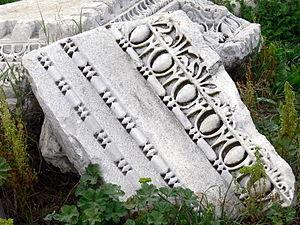
Un ove est un motif ornemental en forme d'œuf qui orne une corniche ou une moulure. Il est souvent présenté en série dans le cadre d'un motif d'oves et dards. La moulure sur lequel les oves sont appliqués, s'appelle ovolo. L'ove est typique de l'ordre ionique dans l'architecture classique, notamment au niveau de l'échine du chapiteau. Très souvent il forme un décor continu horizontal, sous un autre motif ou au contraire le couronnant.